King's Valley II

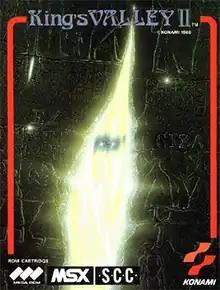
Cover art

King's Valley II: The Seal of El Giza is a game for MSX1 and MSX2 computers by Konami. It is a sequel to "King's Valley" from 1985.